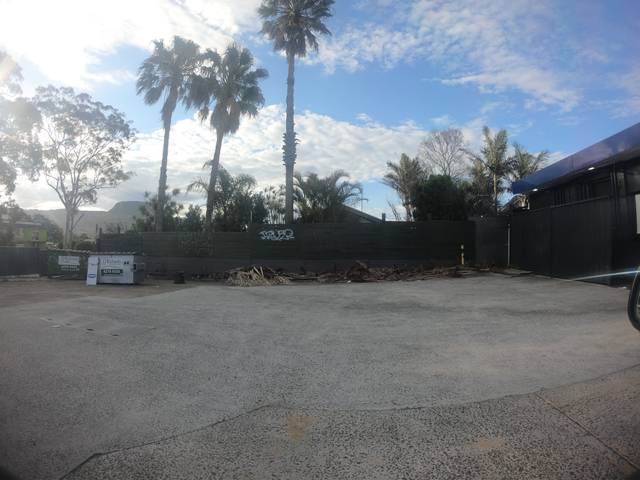
Region: Australia
Coordinates: -34.426, 150.878